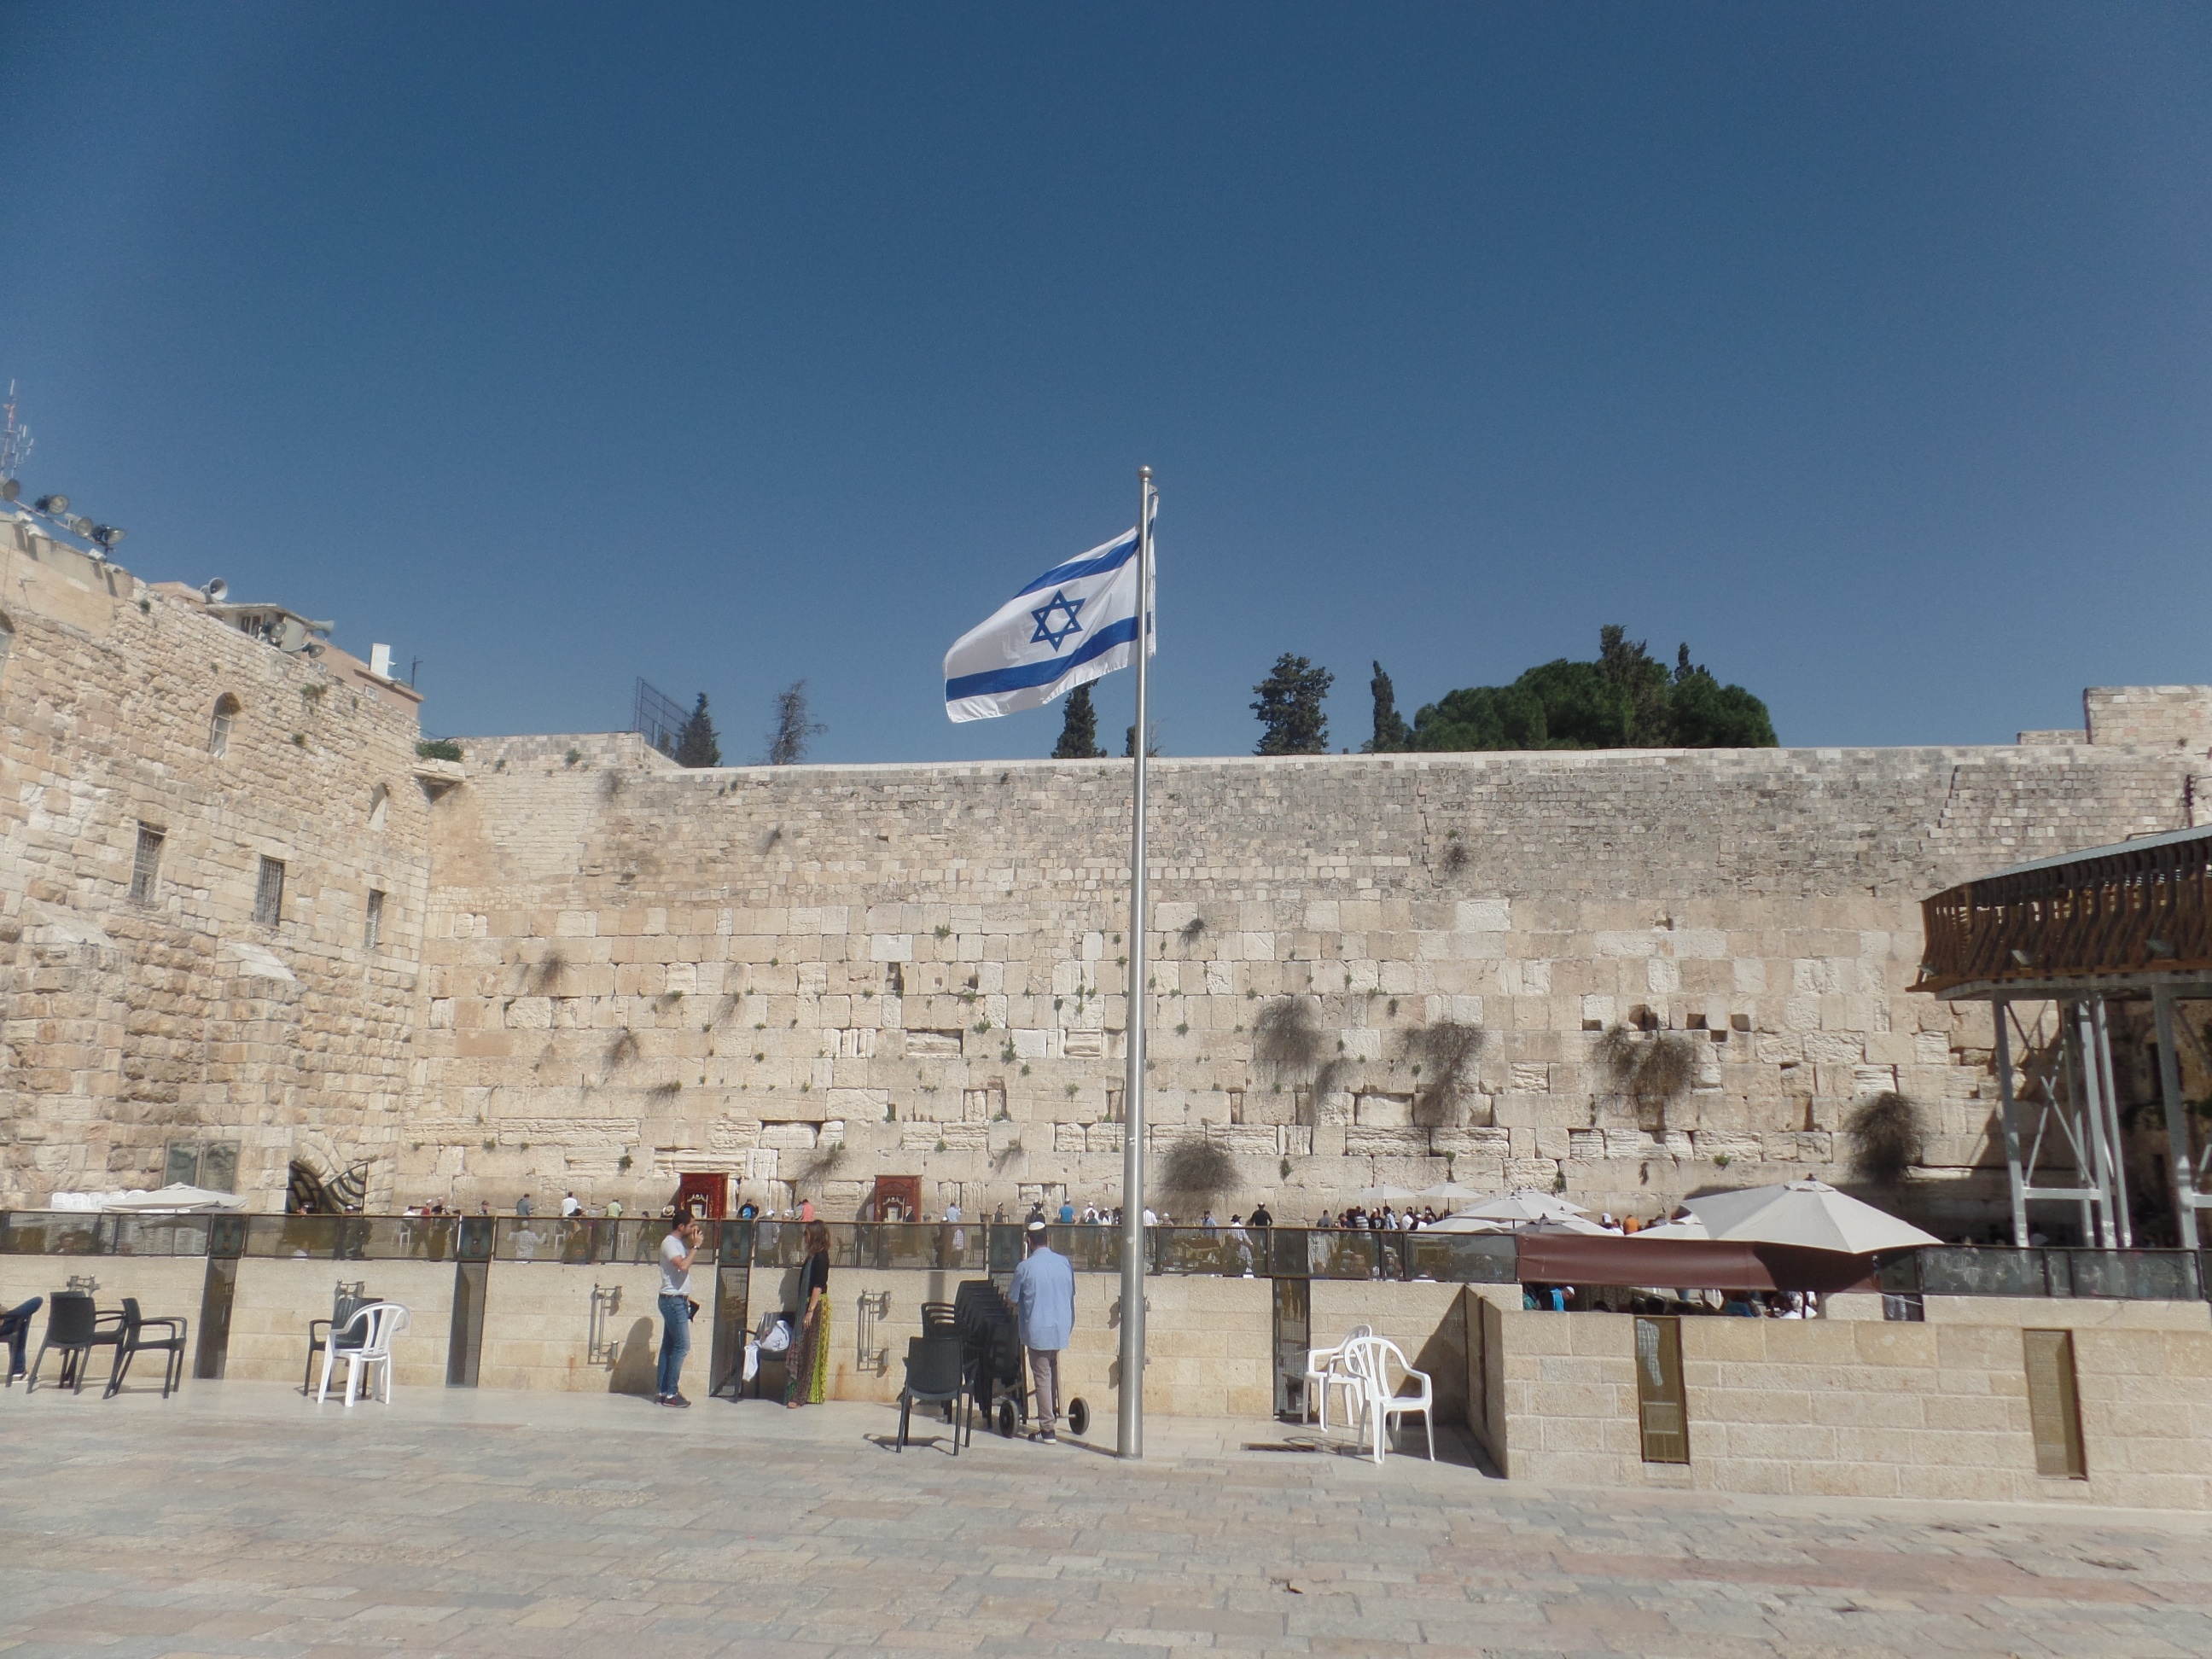
structure, town, building, palace, plaza, landmark, tourism, arena, town square, tourist attraction, ancient history